Boiga trigonata

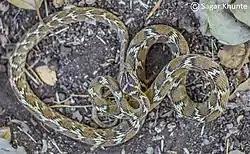

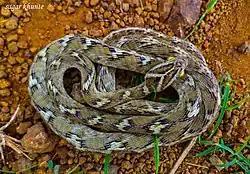
"Boiga trigonata (satara, maharashtra)"

Boiga trigonata, commonly known as the Indian gamma snake or common cat snake, is a species of rear-fanged colubrid endemic to South Asia.